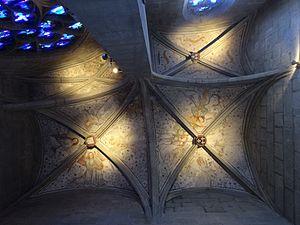
Cathédrale St-Nicolas de Fribourg (Suisse). Peinture des voûtes de la chapelle du Saint-Sépulcre.
La cathédrale Saint-Nicolas de Fribourg, de style gothique rayonnant, domine le centre de la ville médiévale de Fribourg en Suisse. Elle est construite sur un éperon rocheux surplombant de 50 mètres la rivière Sarine. Dédiée à saint Nicolas, elle est depuis 1924 le siège du diocèse de Lausanne, Genève et Fribourg.